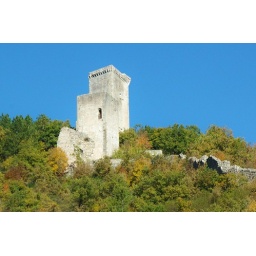
This small village is in a steep valley. these are the watch towers and city walls from centuries ago